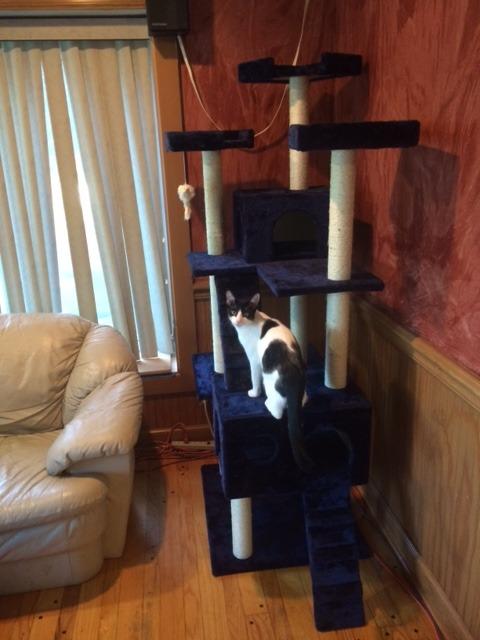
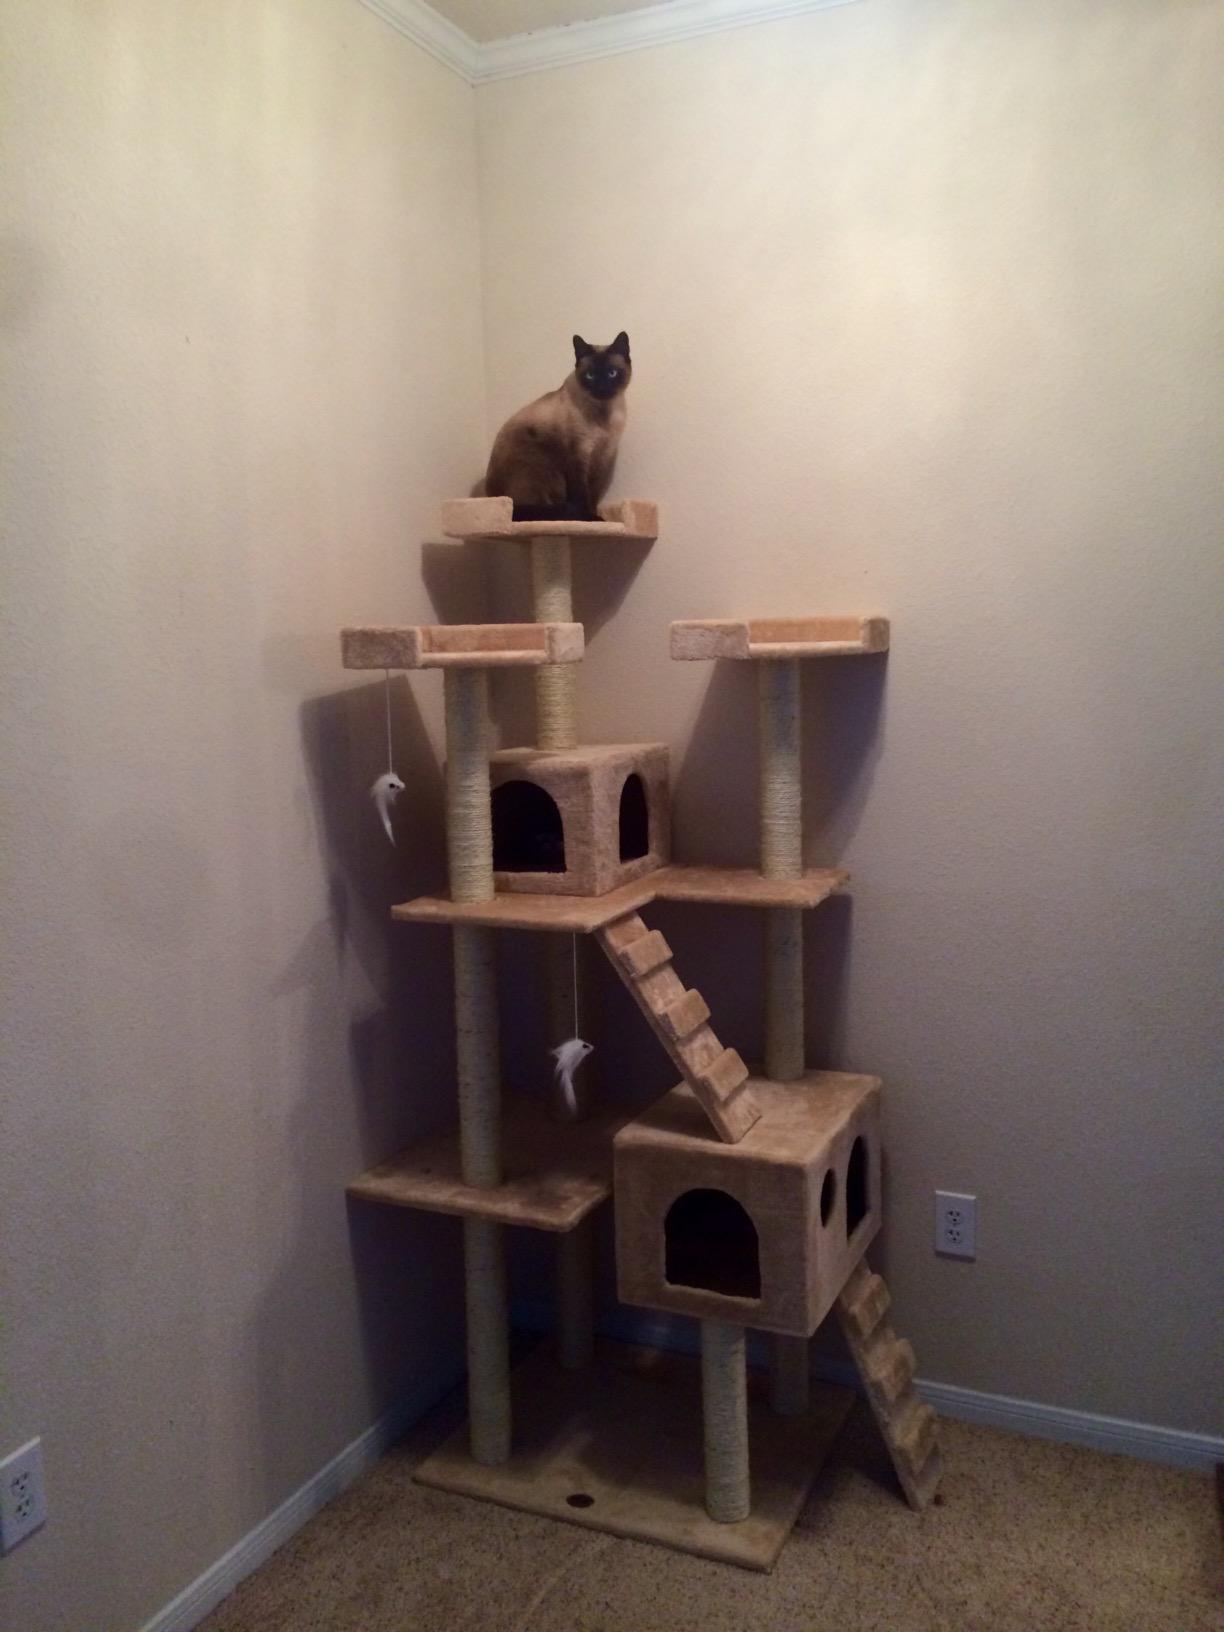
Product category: items_cat tree
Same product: no